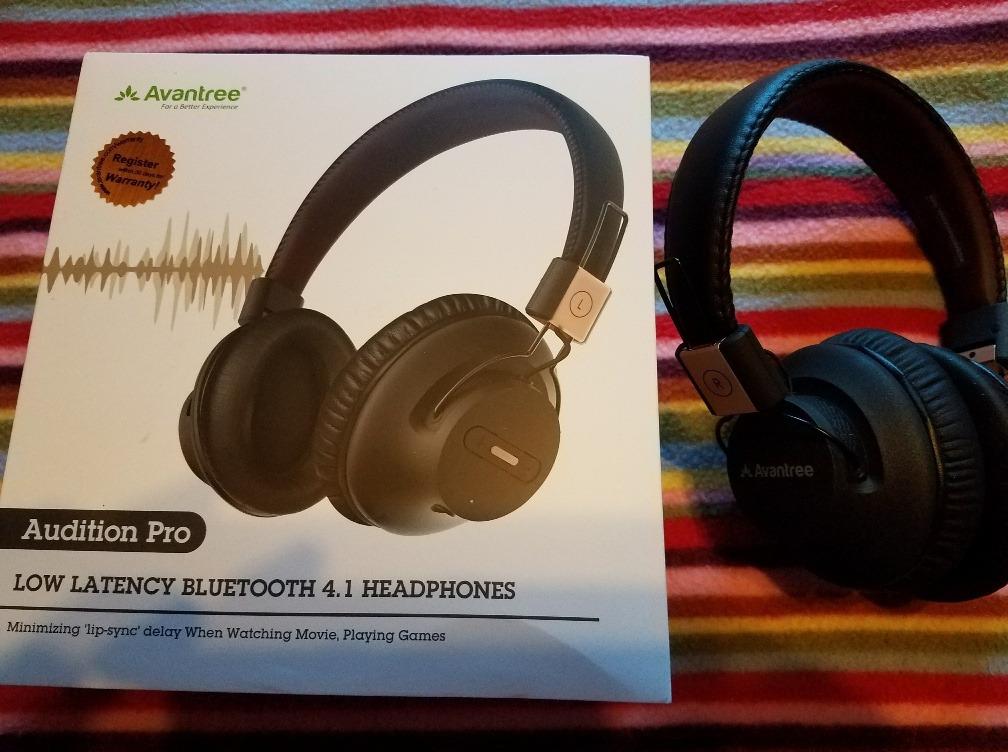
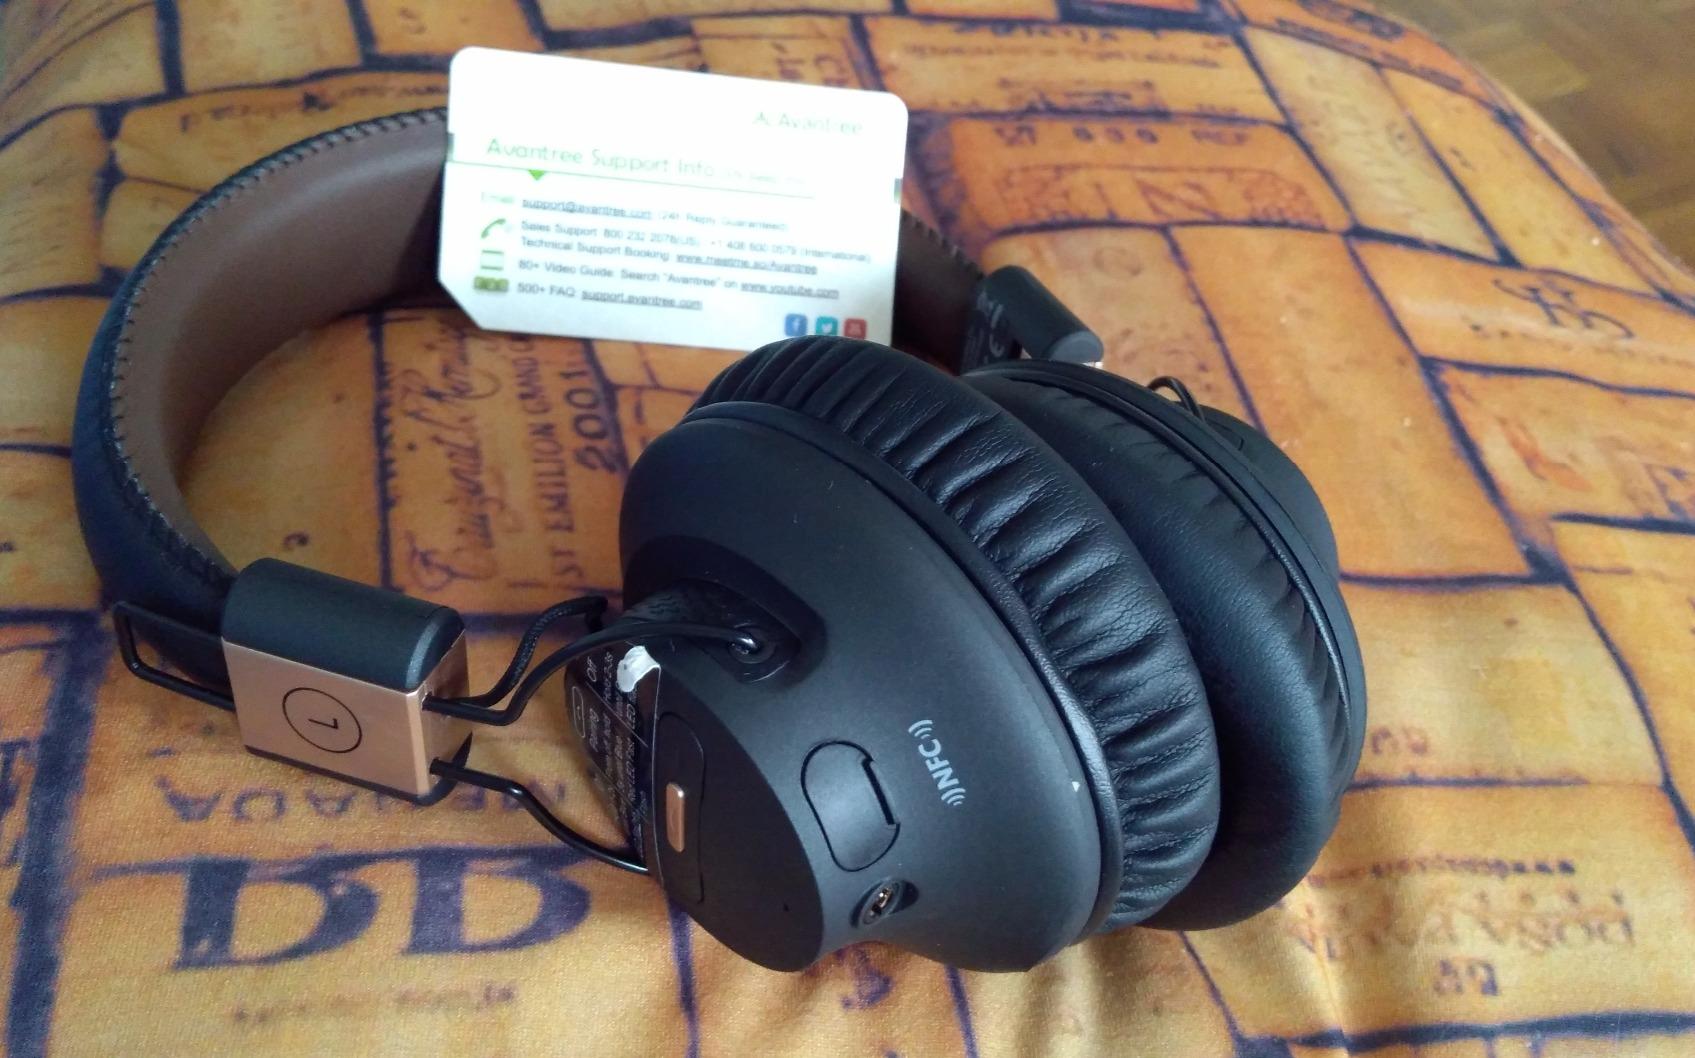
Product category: headphones
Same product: yes